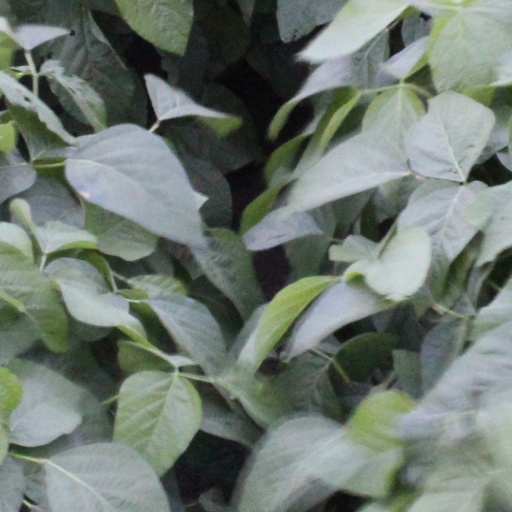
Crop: soybean